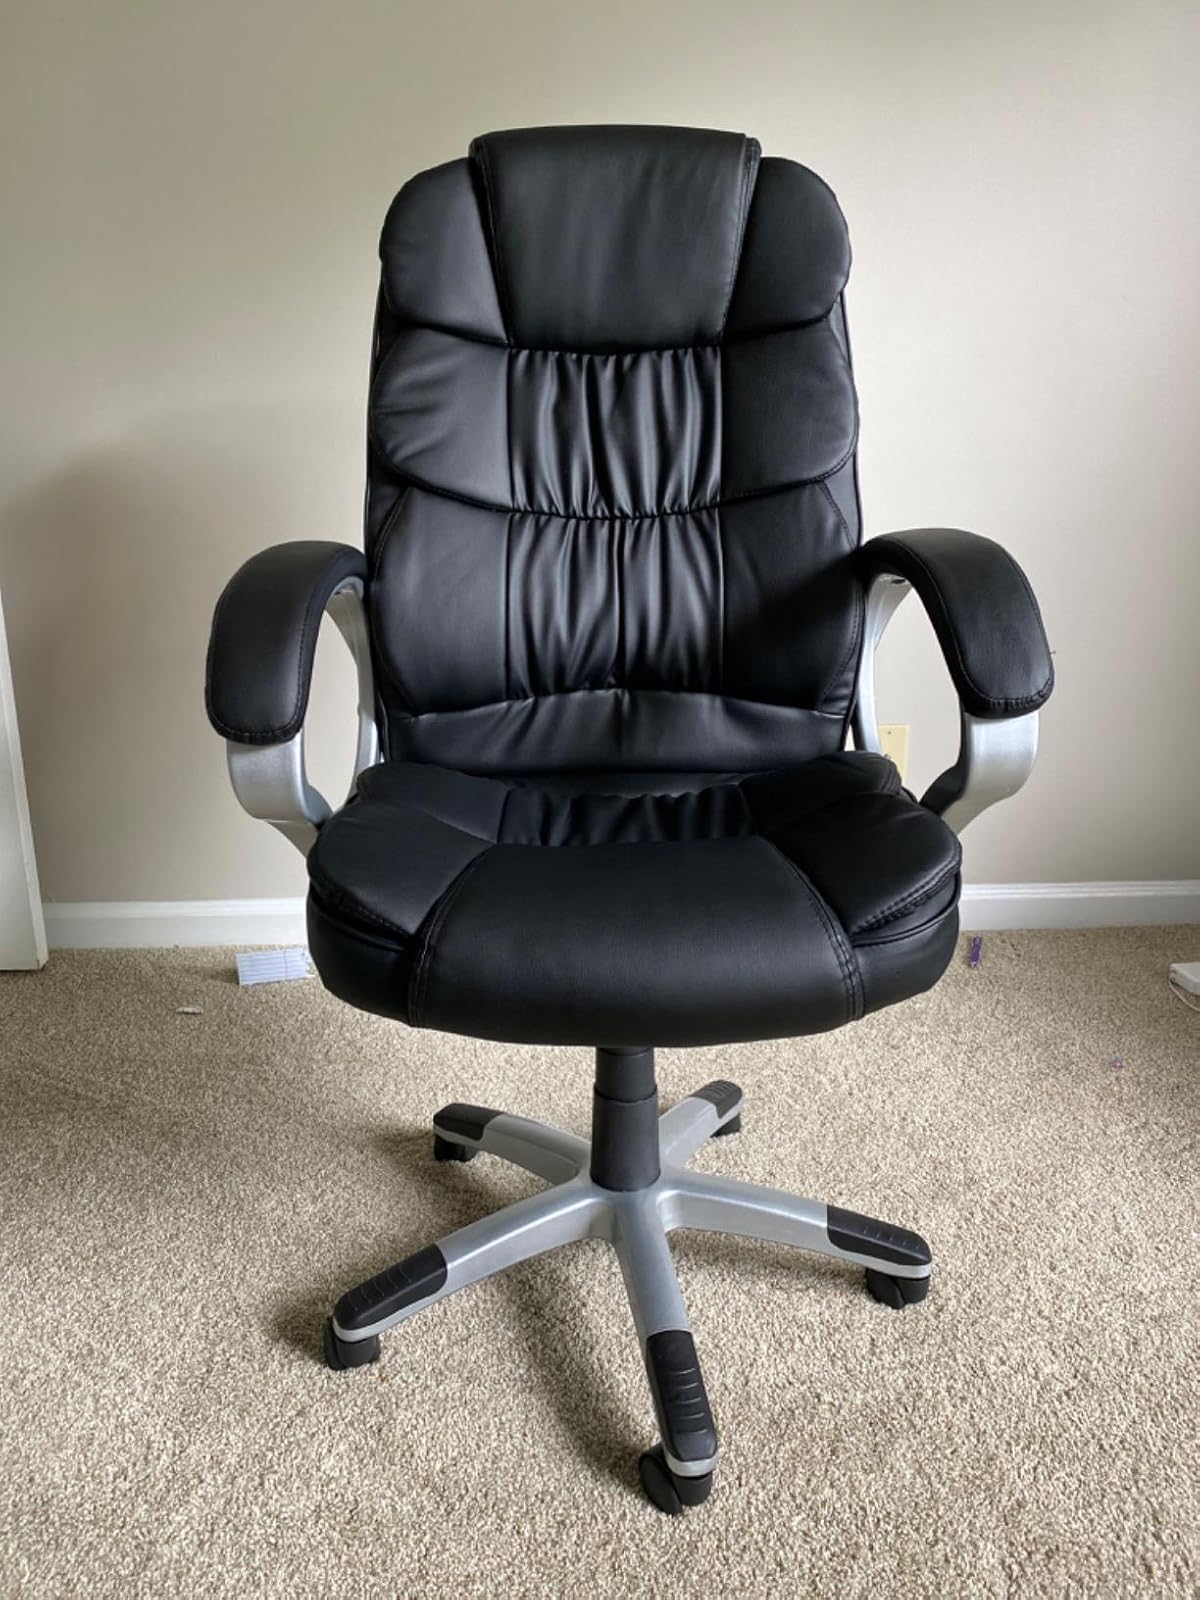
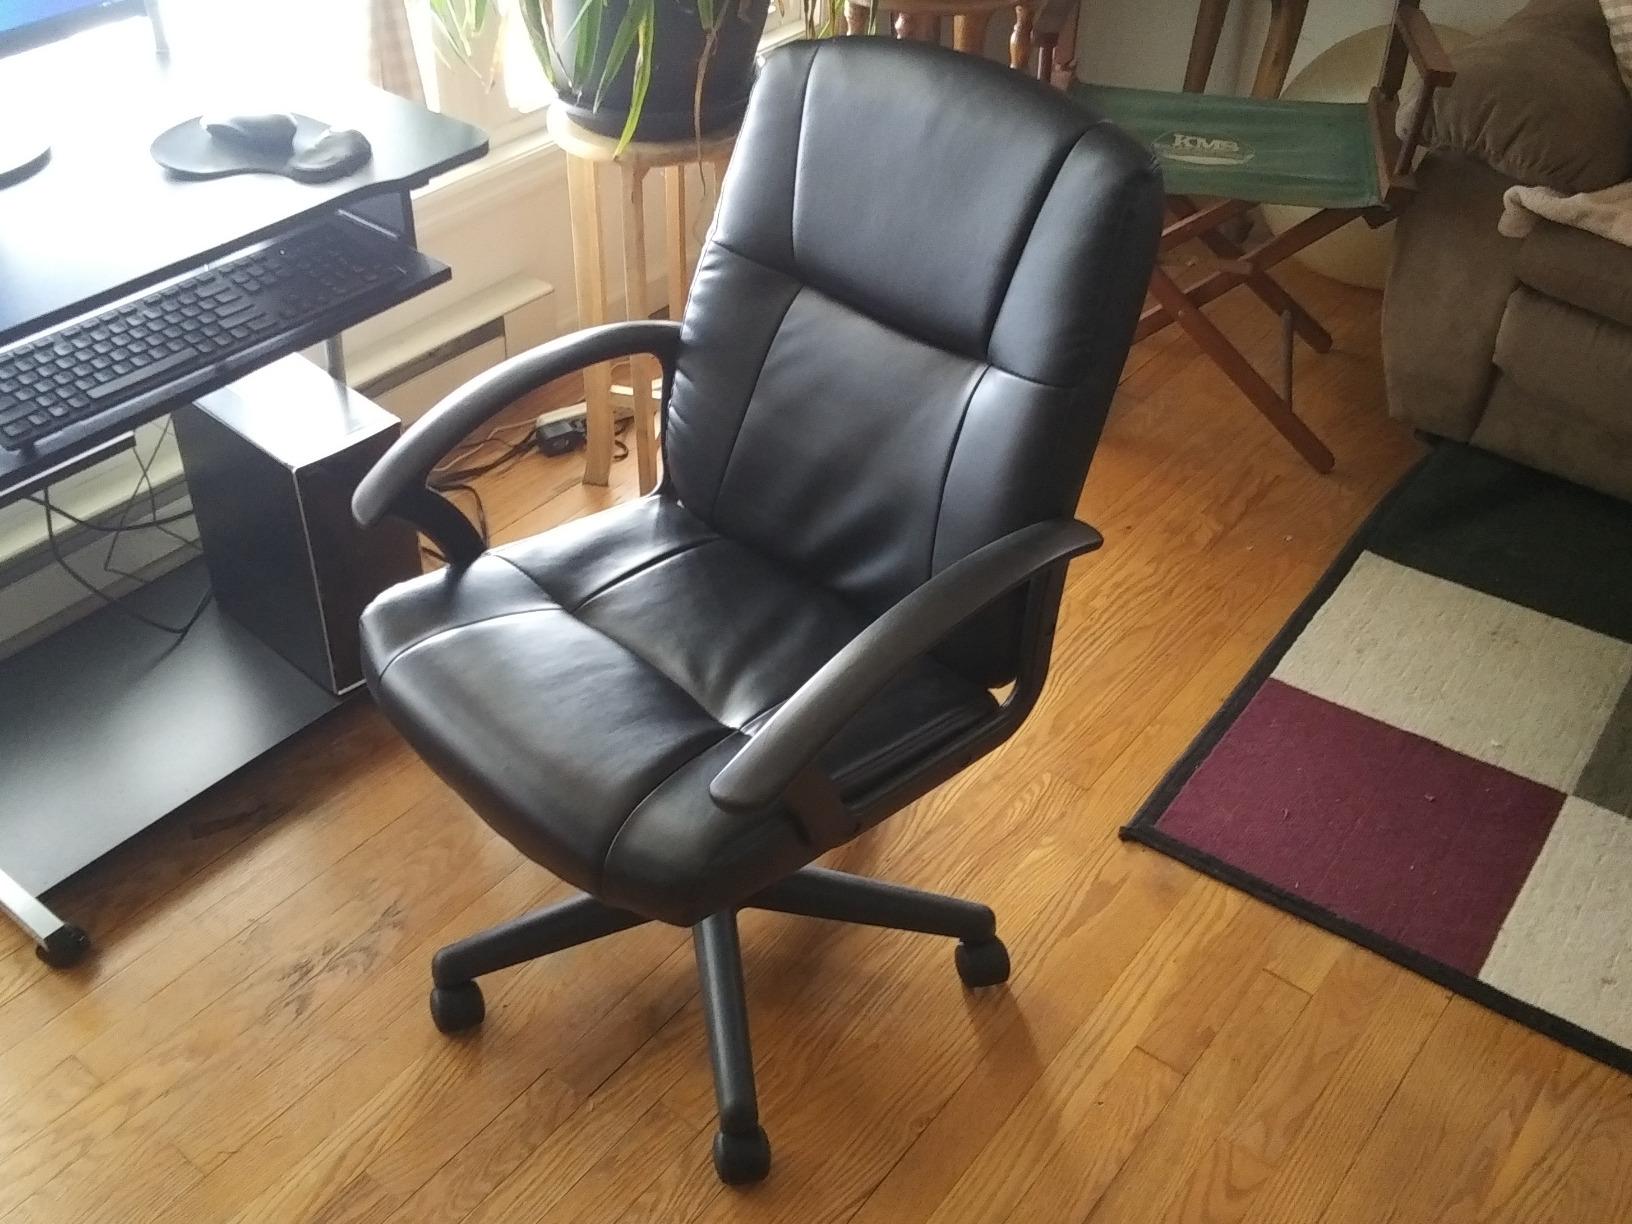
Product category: items_chair
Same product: no